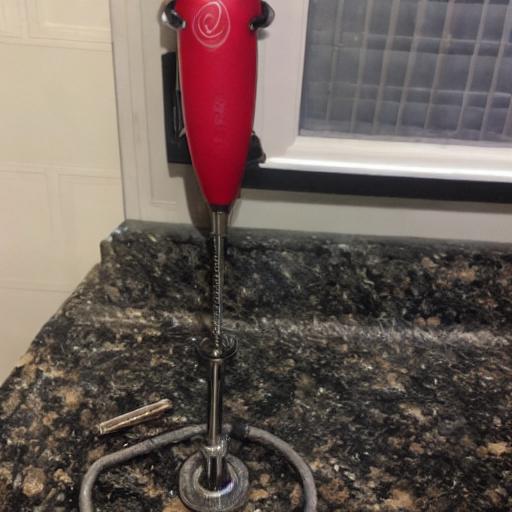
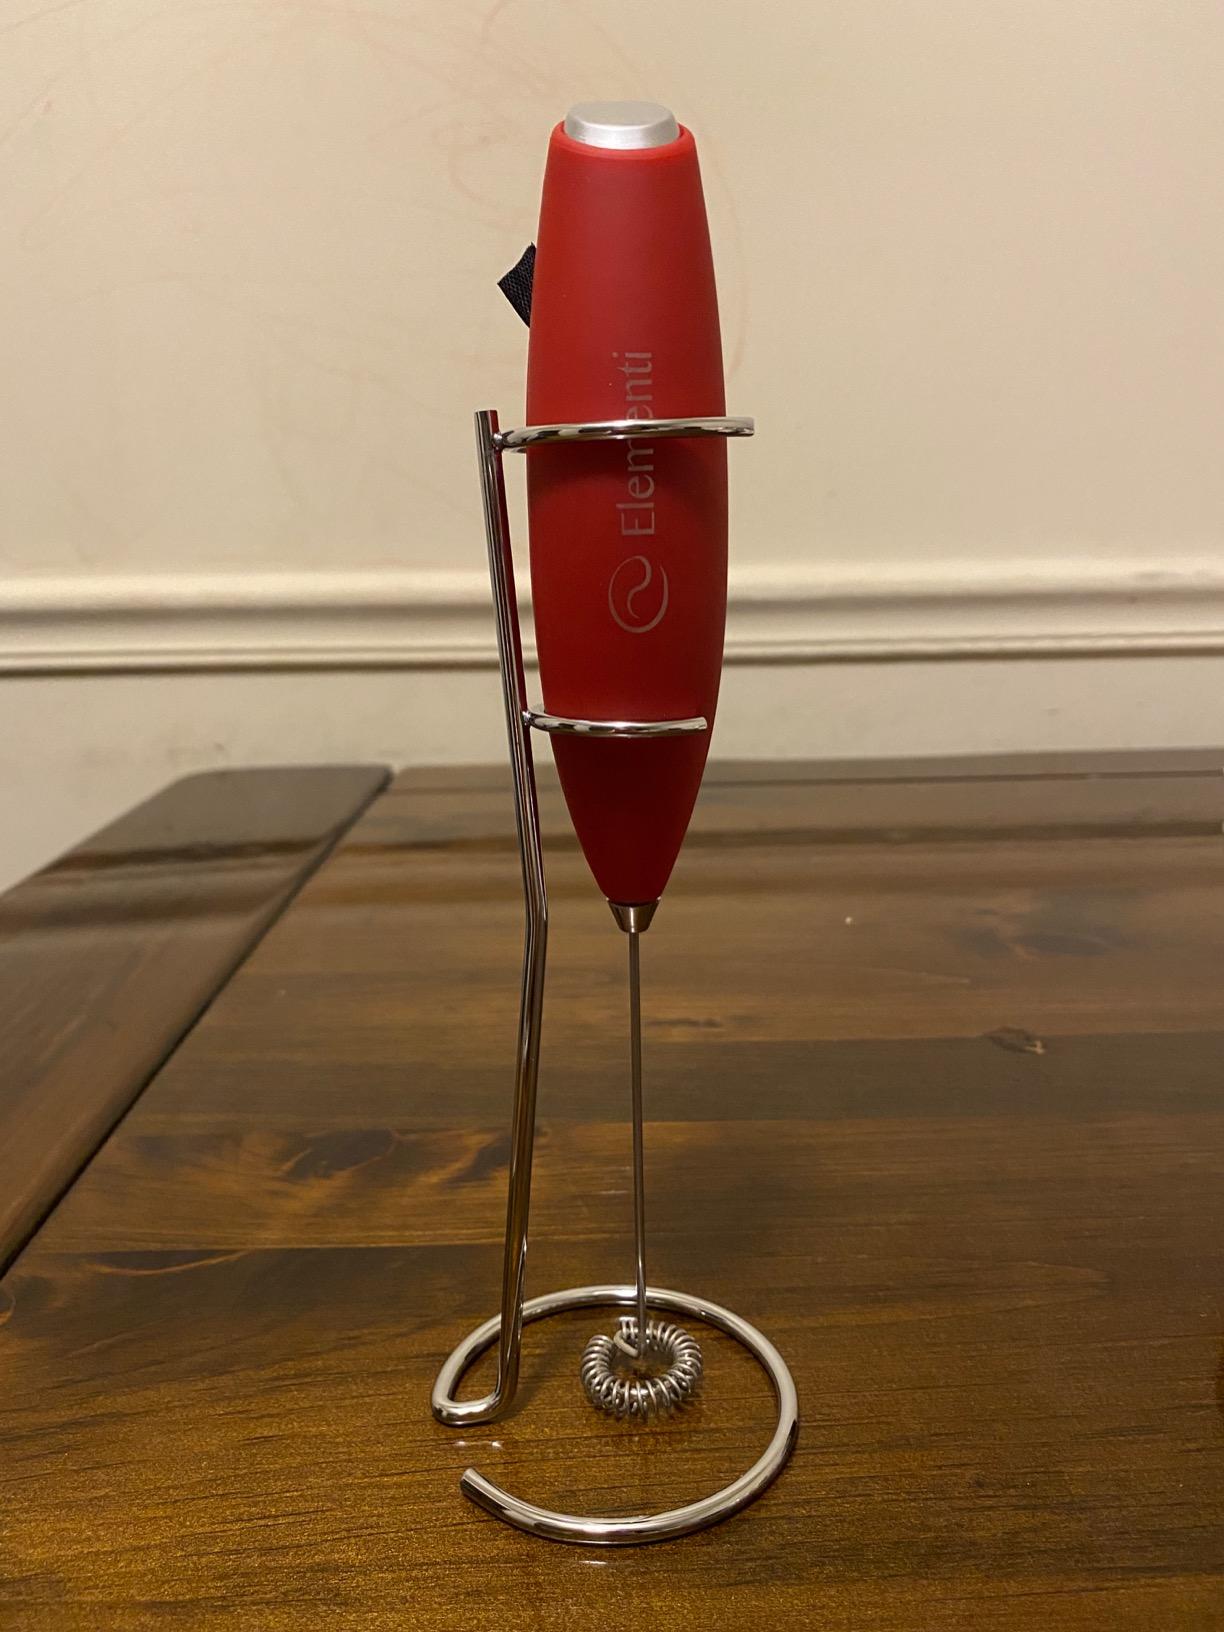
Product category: items_mixer
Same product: no